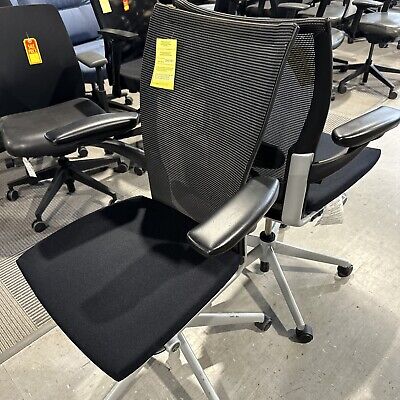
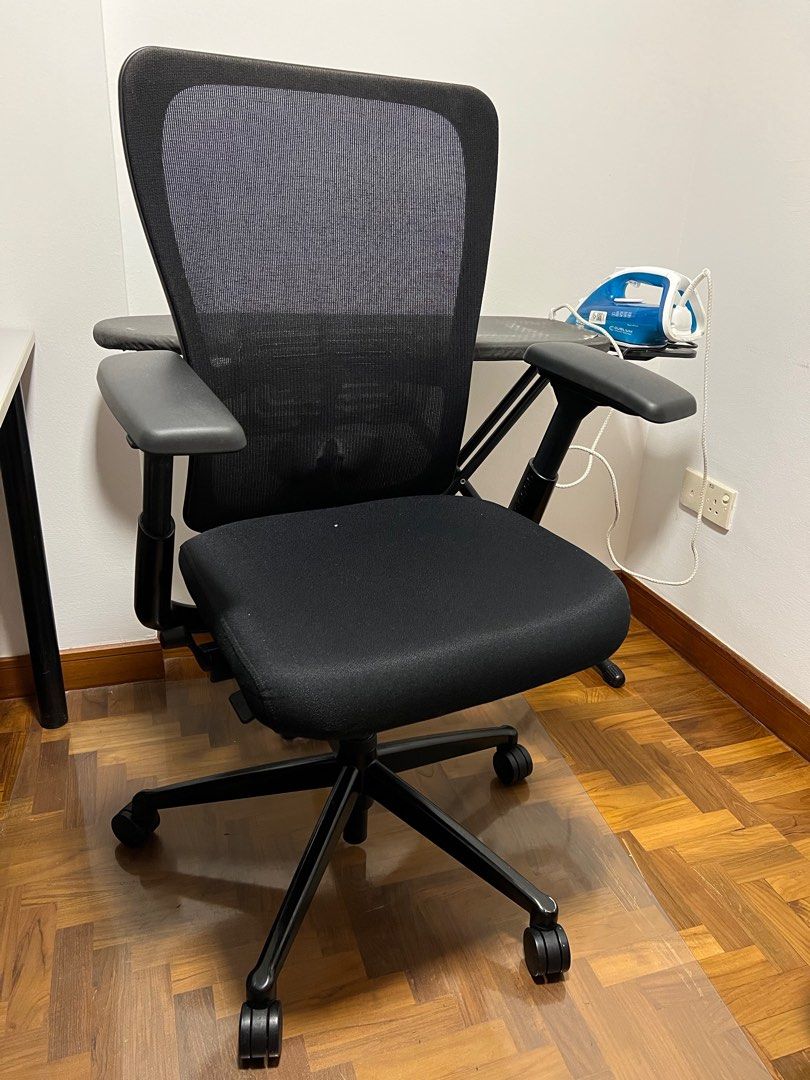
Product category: items_chair
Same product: yes